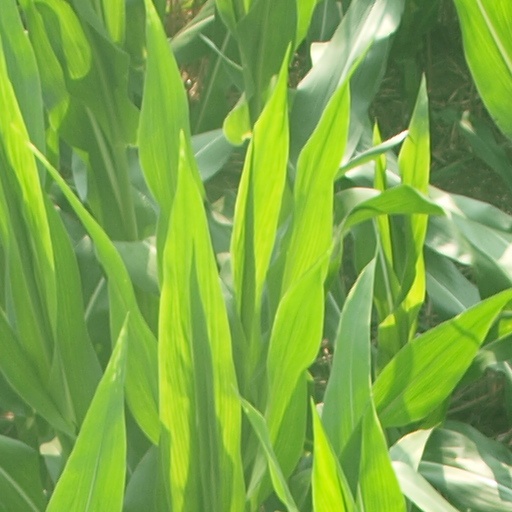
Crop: maize; corn